Frederick Booty

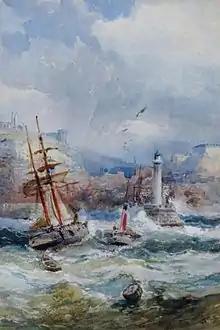
"Whitby", a watercolour painting by Frederick Booty from 1886.

Booty's watercolour landscape pictures are still regularly featured in art auctions in Britain. Although originally based in Brighton, his later work is mainly of scenes from Yorkshire, including Hull and the ports of Scarborough and Whitby. Harbour scenes were a popular subject with Booty. He also painted Yorkshire panoramas and the peacocks at Haddon Hall, Derbyshire.